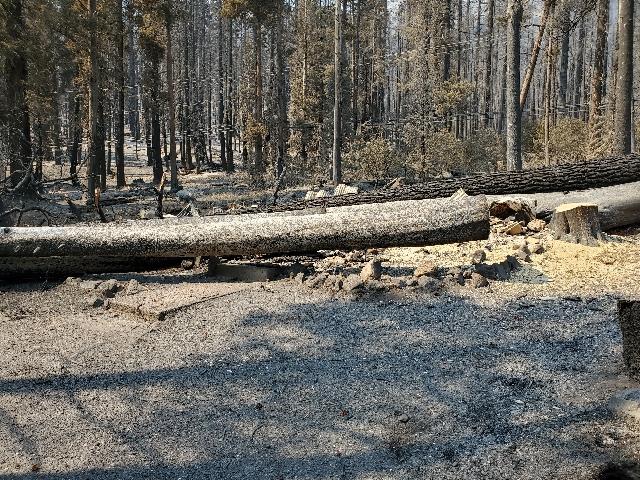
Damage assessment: destroyed